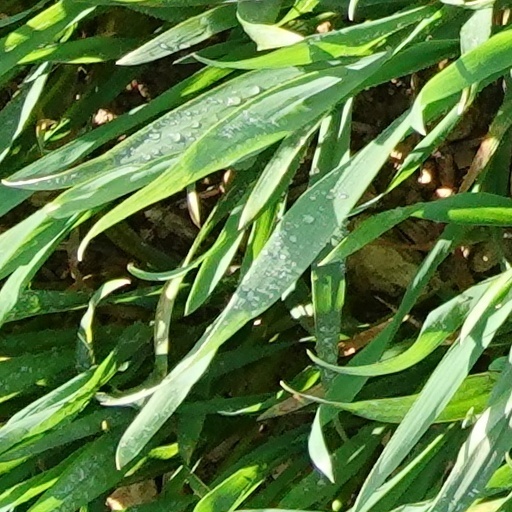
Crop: wheat